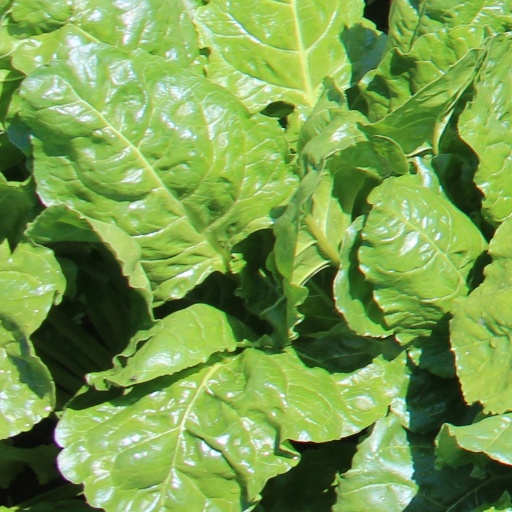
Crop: sugar beet